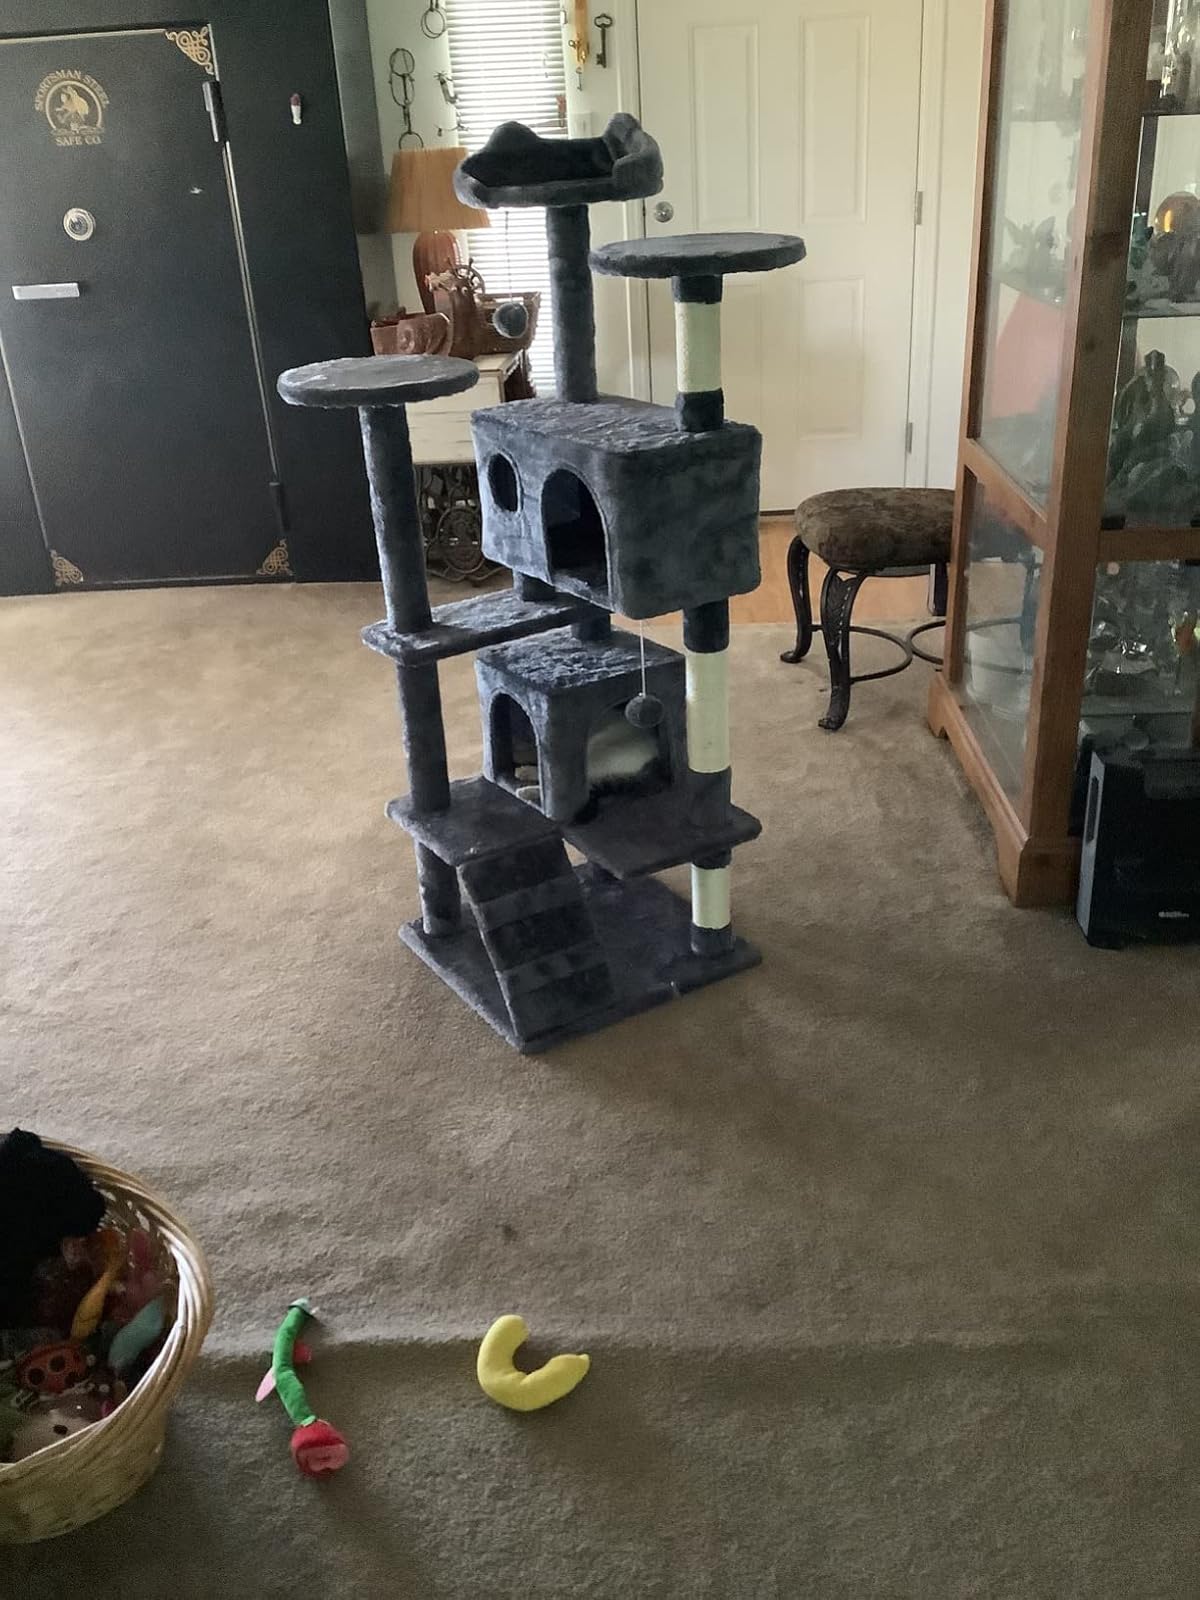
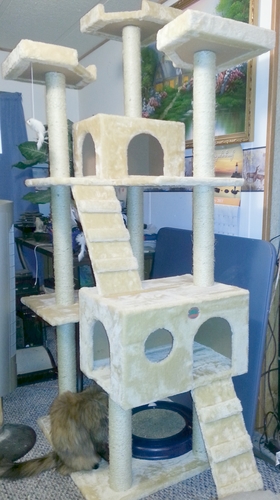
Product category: items_cat tree
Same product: no